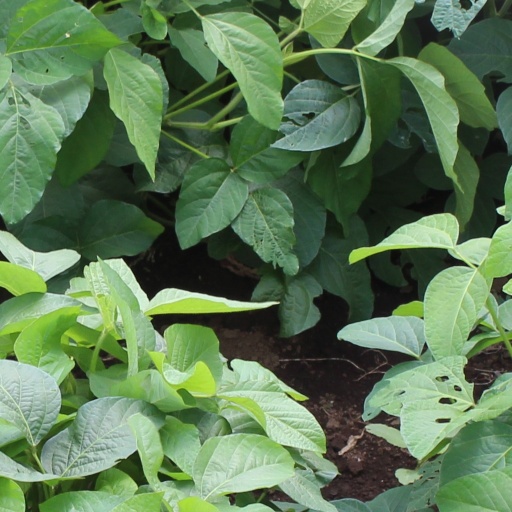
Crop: soybean